George Inness

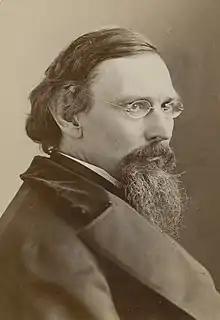
George Inness, after 1875, albumen print (cabinet card) by Napoleon Sarony, Department of Image Collections, National Gallery of Art Library, Washington, DC

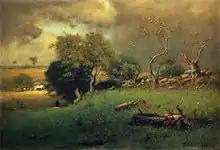
"The Storm", oil on canvas, 1885, Reynolda House Museum of American Art

Inness moved from New York City to Medfield, Massachusetts in 1860, where he converted a barn into a studio. In 1862–63, he was an art teacher to Charles Dormon Robinson, who became known for works of California.